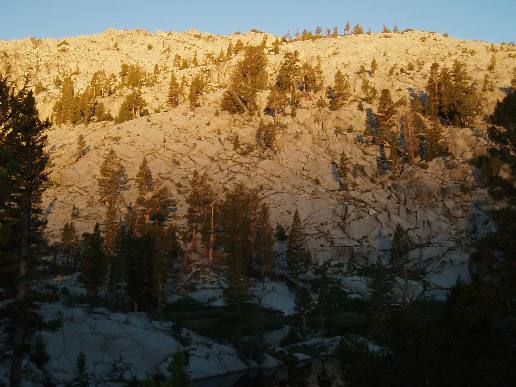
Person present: No